Dinosaurs for Hire

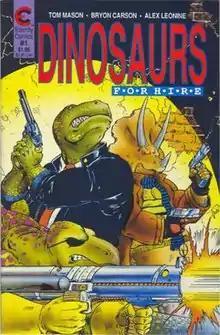
The cover for "Dinosaurs For Hire", art by Scott Bieser, Bryon Carson, and Scott Hanna.

Dinosaurs for Hire is an American comic book series created by Tom Mason in 1988. It was first published by Eternity Comics and ran nine issues until 1990 when it was cancelled. The title returned to publication in 1993 by Malibu Comics, which had purchased Eternity as an imprint.